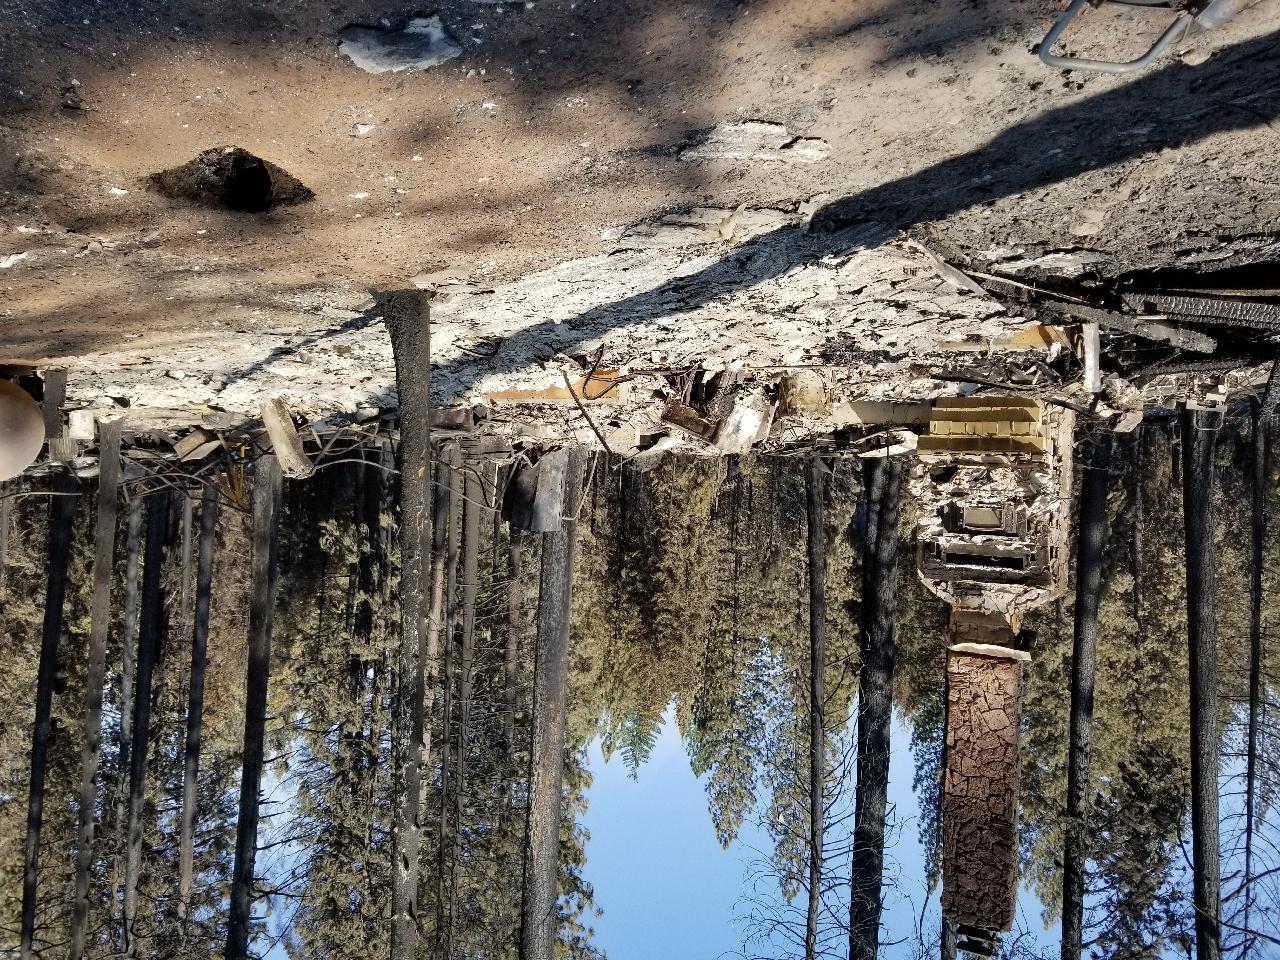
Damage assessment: destroyed